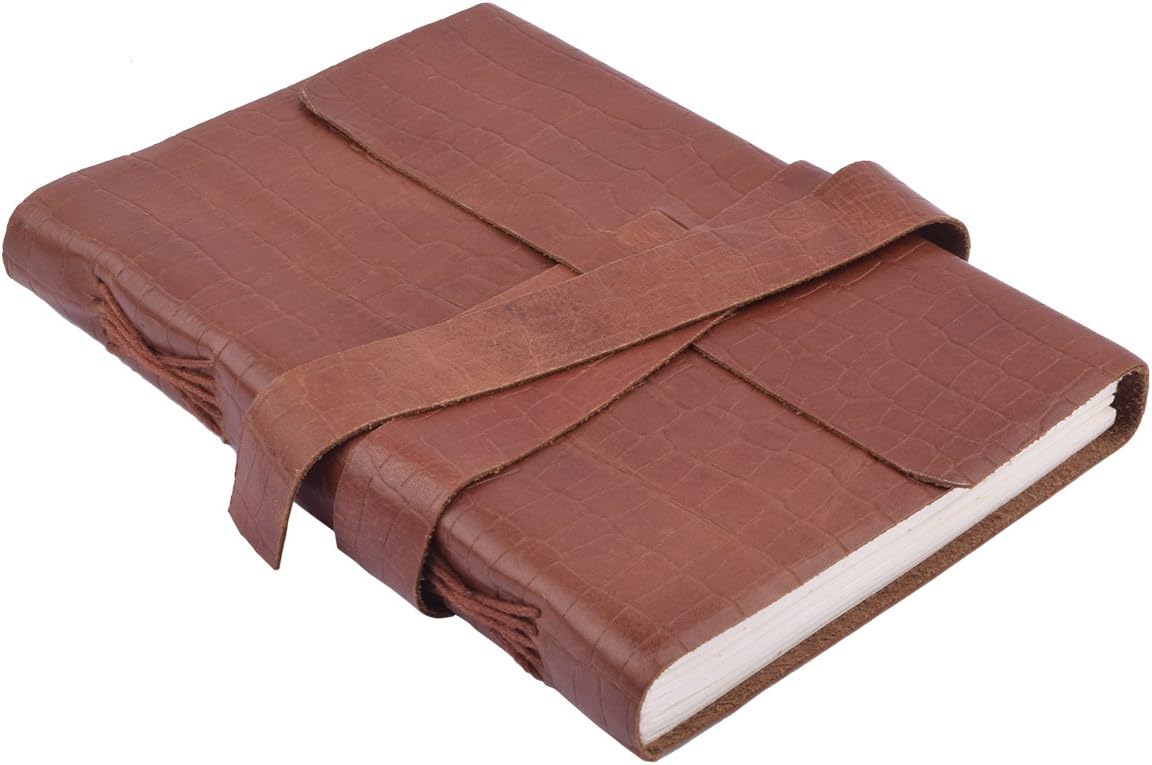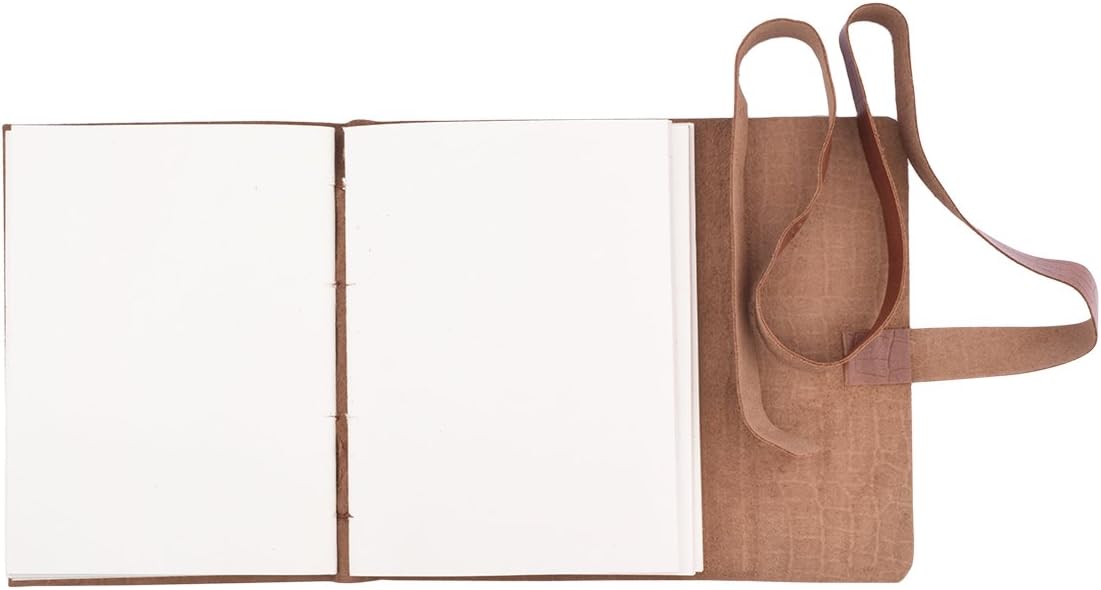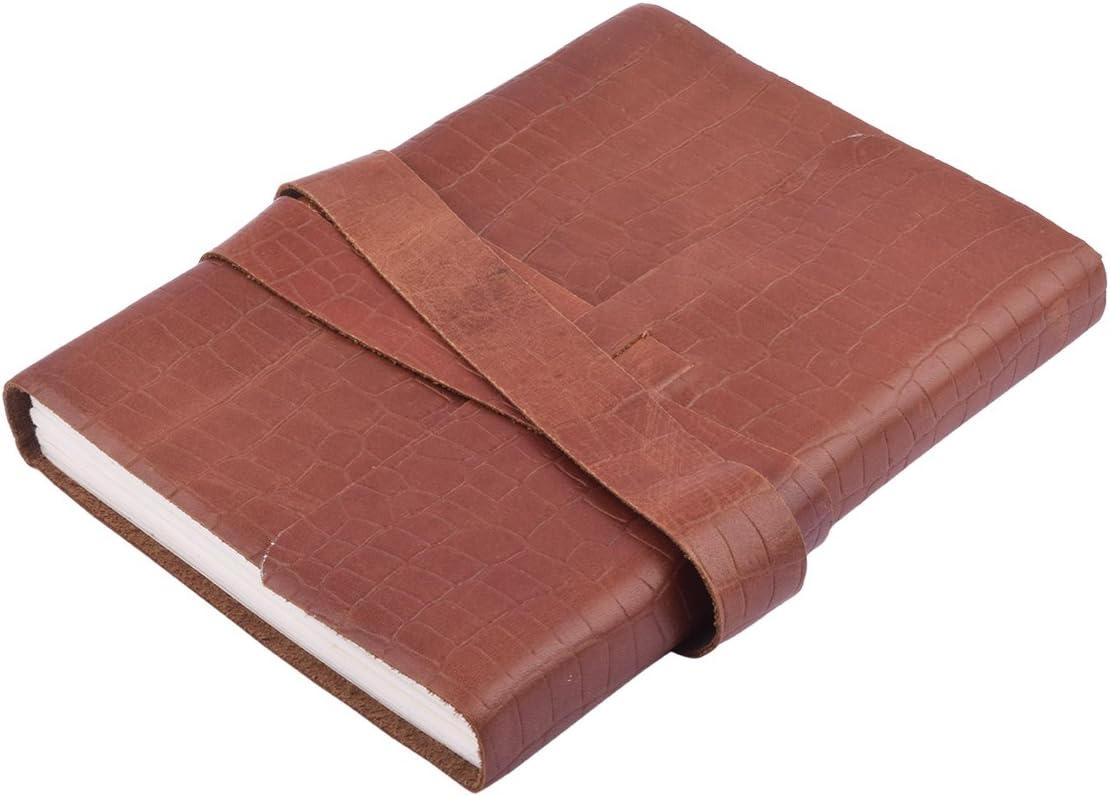
Store Indya Classic Brown Leather Journal Travel Pocket Diary (7 x 5”) Personal Organizer Mini Record Book Notebook Unlined 96 Handmade Papers
Category: Office Products
Store Indya is a travel quest to unravel the forgotten hand crafted skills of India...
Features: Dimension : Length - 7 Inches x Width - 5 Inches | A unique synthetic leather exterior with hand embossed patterns & leather thread closure. | This very appealing and large handmade diary includes 96 pages of handmade paper. | Highly durable and unique in design and utility, this makes for a good gift item. | Handmade by the skilled artisans of India, this has been perfected to the minutest details.